Tom Whidden

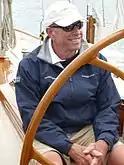
Tom Whidden in 2013

Thomas A. Whidden (born 1948) is one of the most-acclaimed sailors of all-time. He is a member of both the America's Cup Hall of Fame and the National Sailing Hall of Fame. Whidden joined North Sails, the world's largest sailmaker, in 1986, just before being part of the crew of the yacht "Stars & Stripes" in the victory over Australia in the 1987 America's Cup. He became CEO and co-owner of North Technology Group, formerly known as North Marine Group, parent company to North Sails, when it was established several years later.